Moranbong Theatre

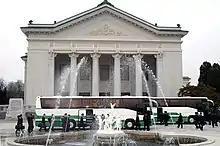
Moranbong Theatre

The Moranbong Theatre is a theatre located in Moranbong, Pyongyang, North Korea. It was opened in 1946 and renovated in 2006.